Ford World Rally Team

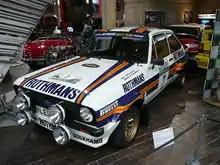
Ari Vatenen's 1981 Rothmans sponsored Ford Escort RS

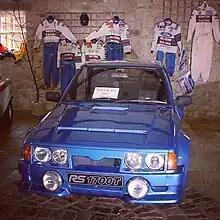
Ford Escort RS1700T at M-Sport, 2001.

Ford did not officially enter any cars for these seasons after winning the 1979 World Rally Championship season, they instead concentrated on development of the Ford Escort RS 1700T, however this programme was cancelled in 1983. A new car was required to compete with four-wheel drive Group B rivals like the Audi Quattro S1 and Peugeot 205 T16. Lessons learned from the RS 1700T programme were used in the development of the RS200, which hit the stages in 1986. However, Ari Vatanen did win the 1981 drivers championship in a Rothmans liveried Ford Escort RS, but this was run by David Sutton Cars and not the official works Ford team.